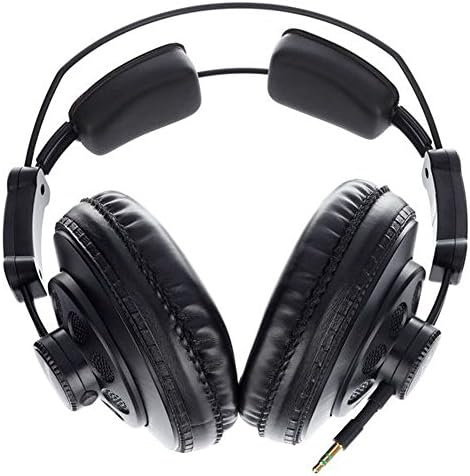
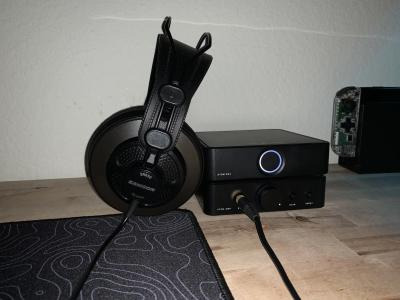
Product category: headphones
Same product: no